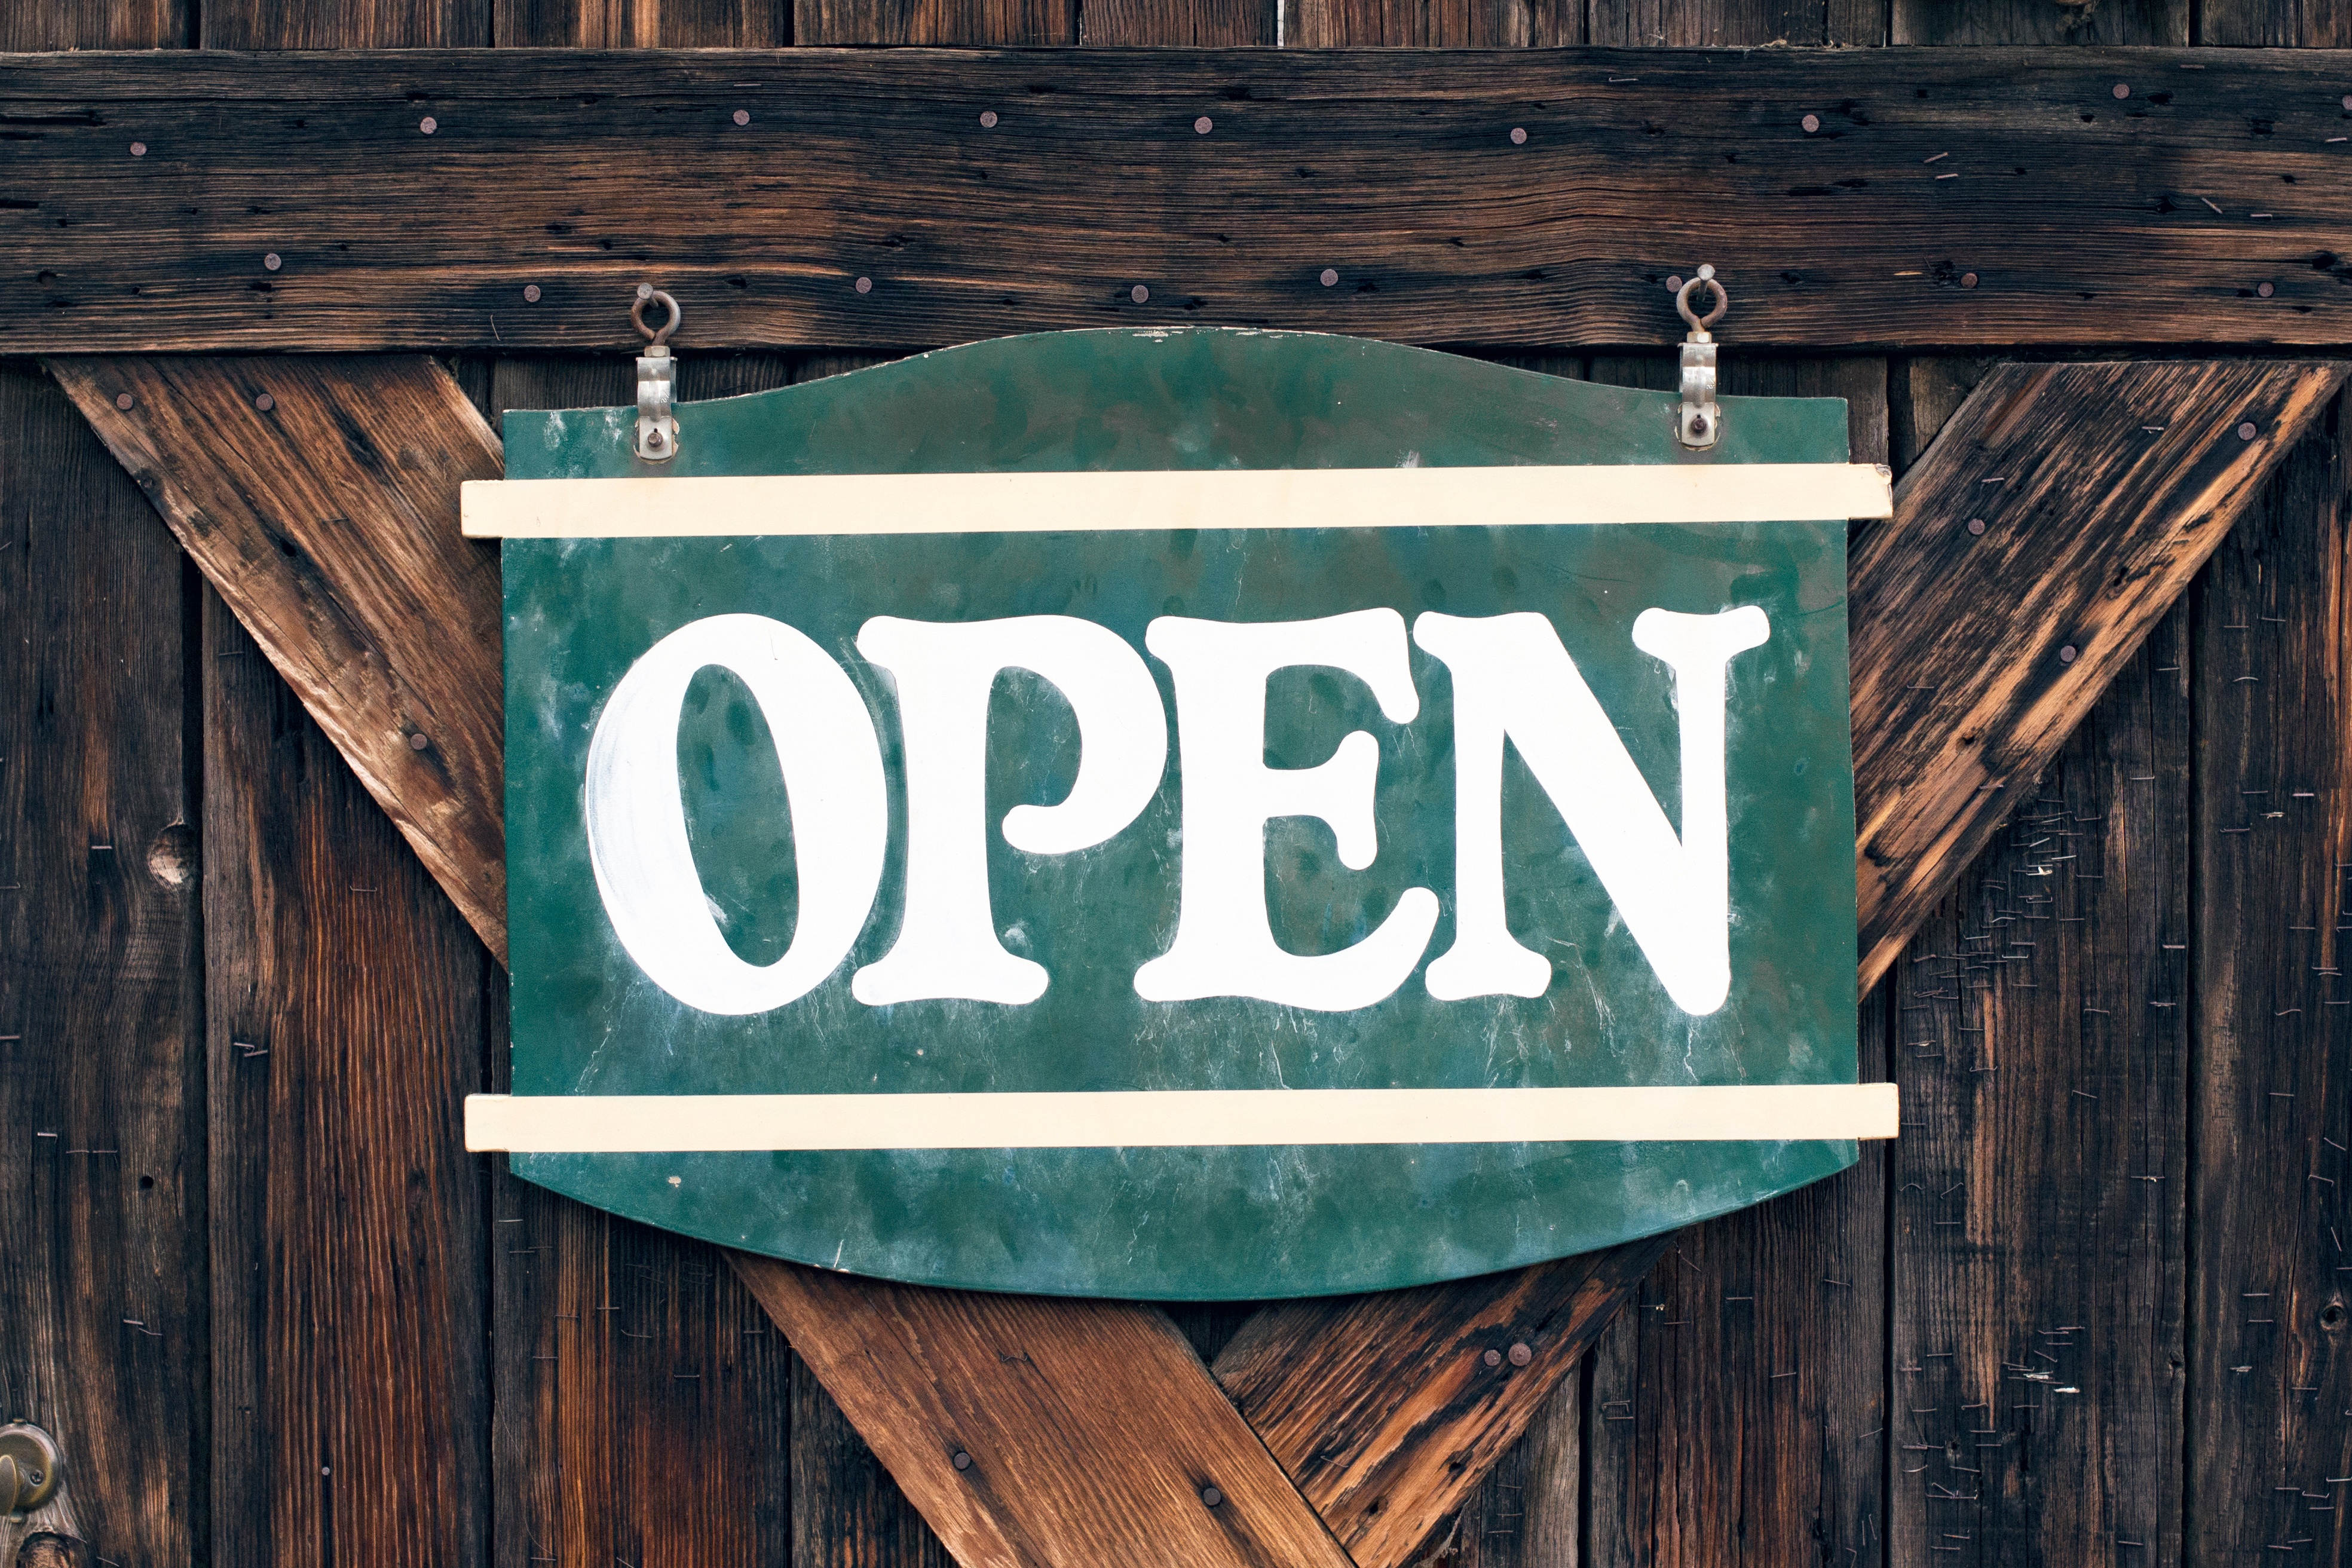
open, wood, sign, green, color, brown, blue, street sign, signage, signpost